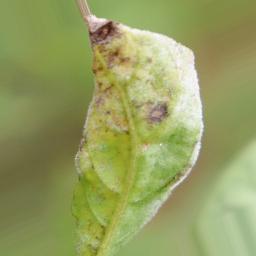
Label: powdery mildew